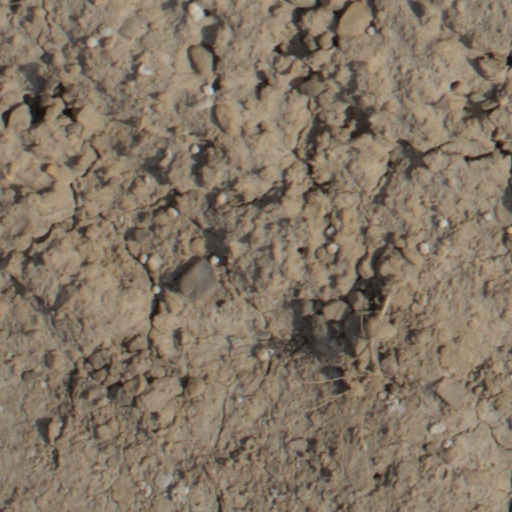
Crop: wheat